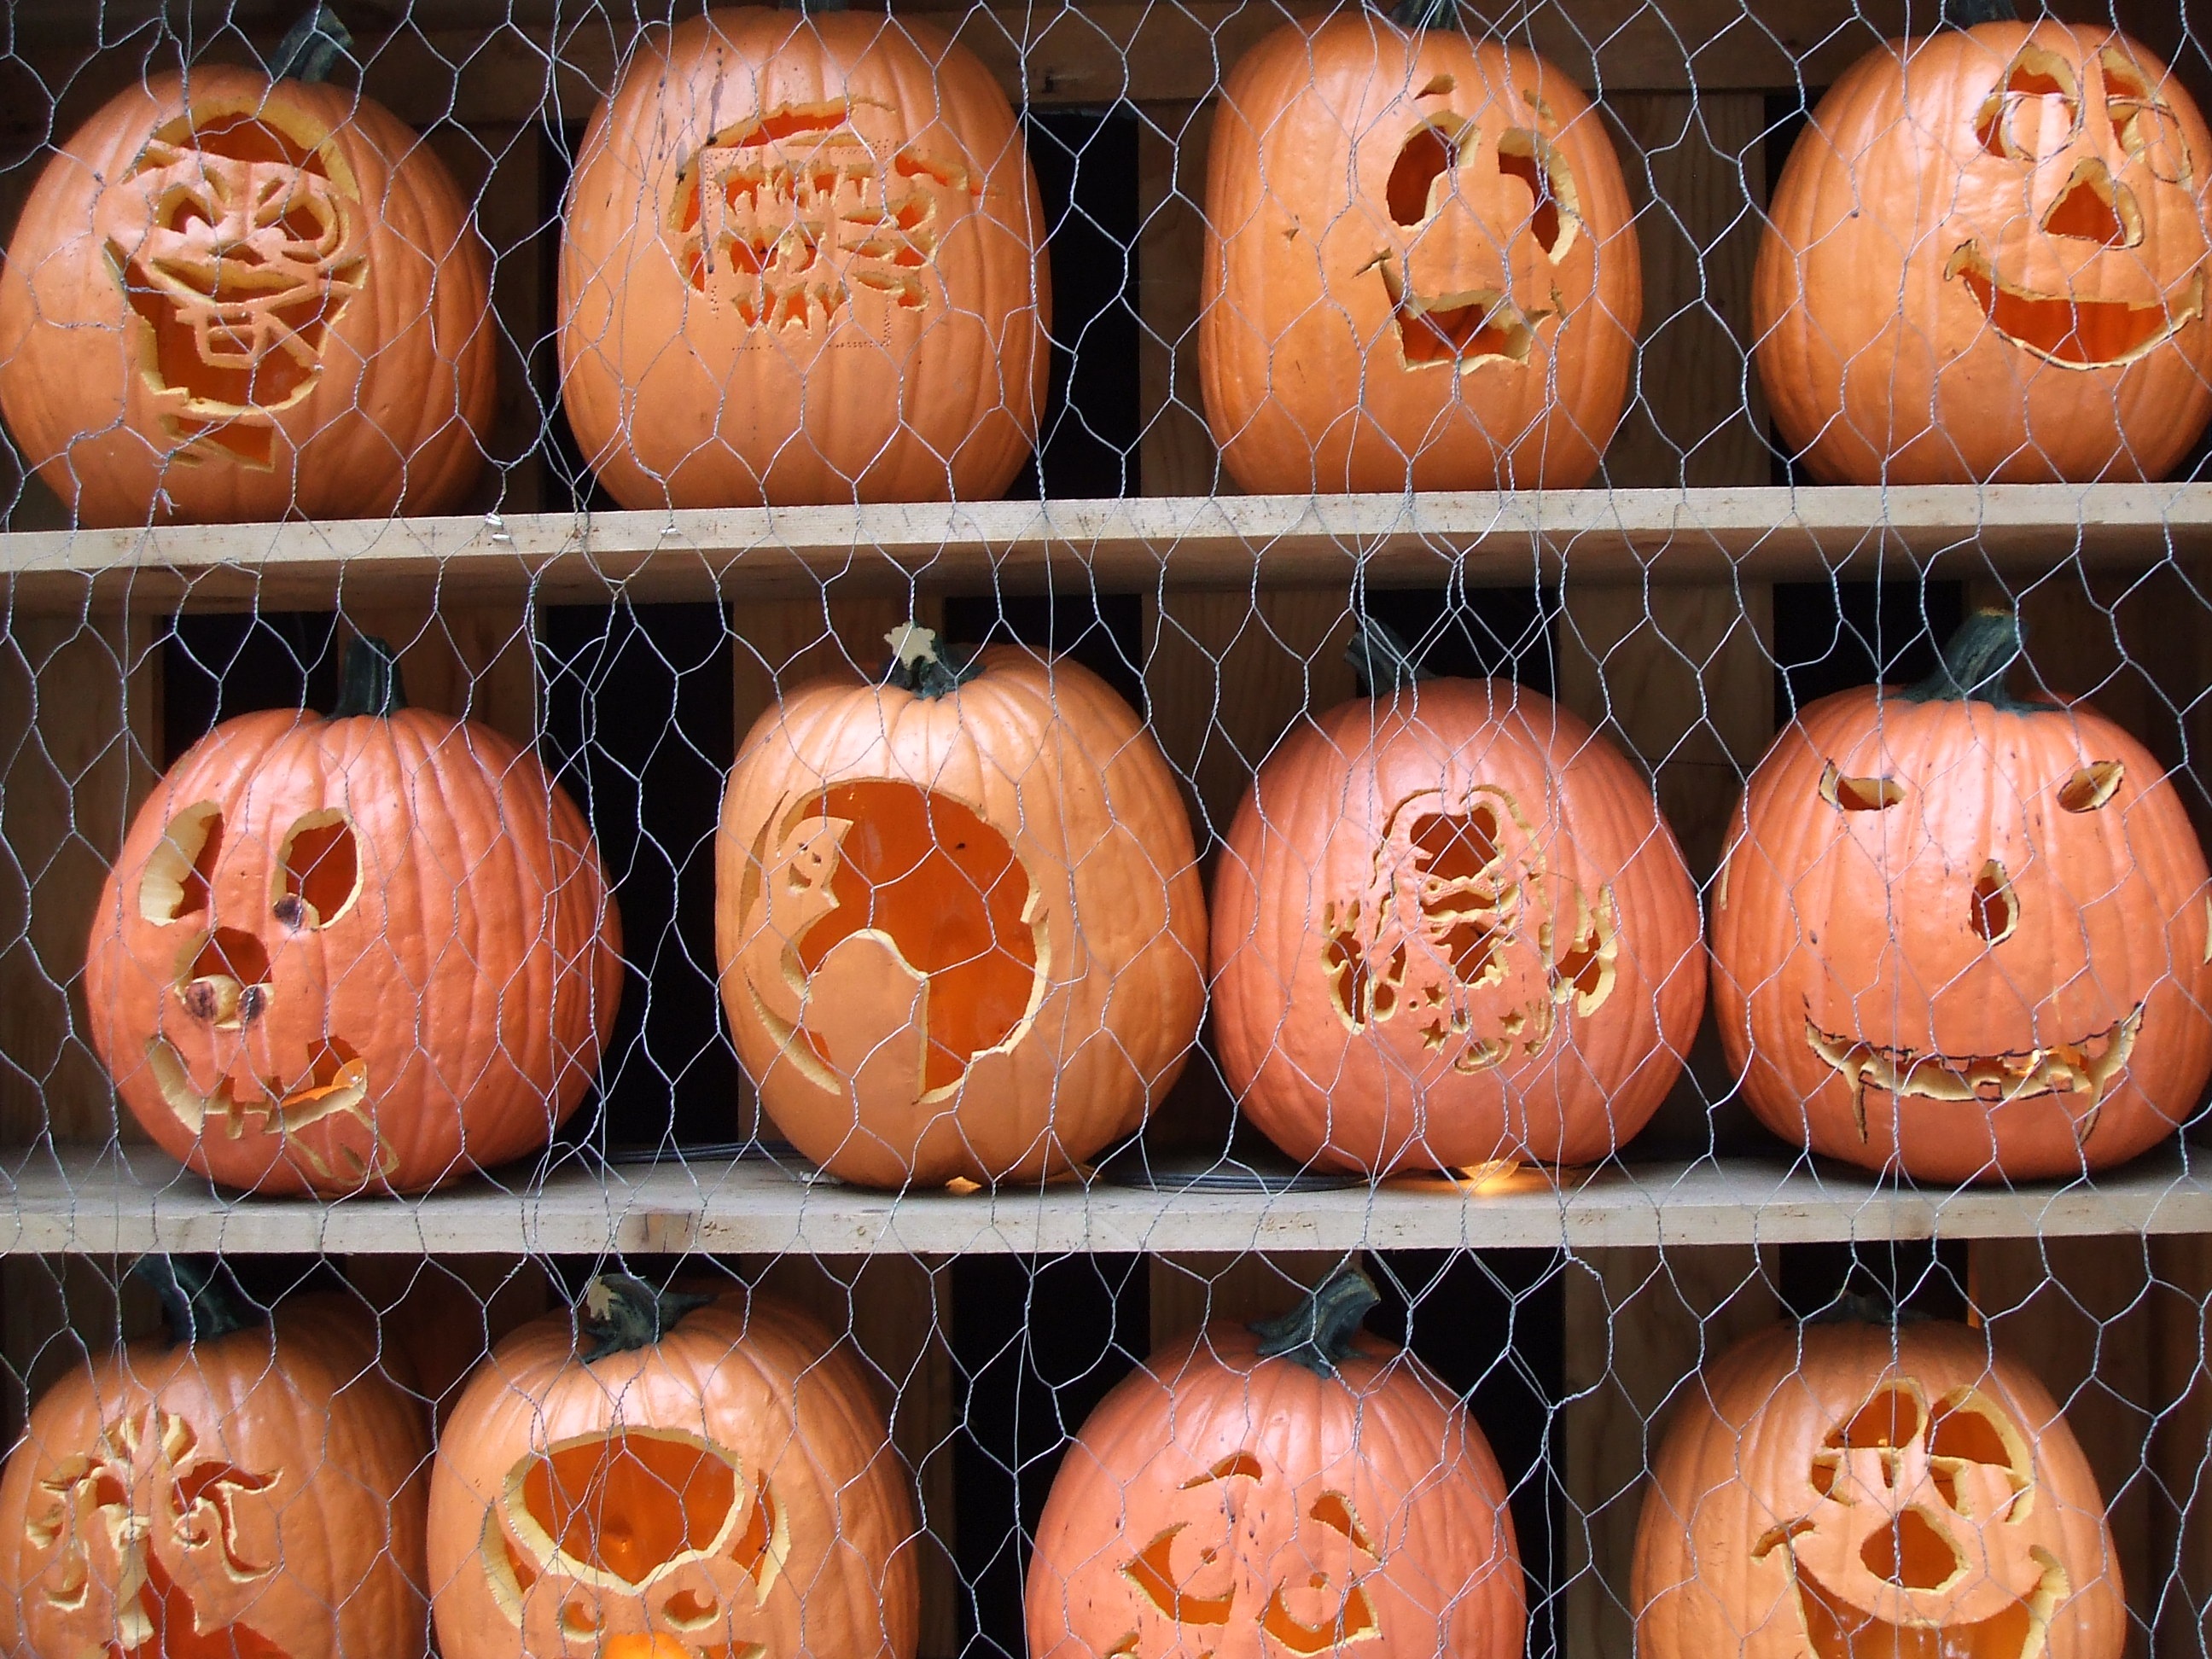
orange, food, produce, pumpkin, halloween, party, calabaza, carving